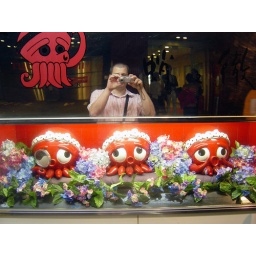
reflective self-portrait with tako trio @ pizza ball house in osaka japan